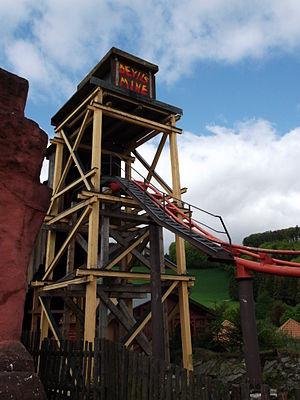
Fami P.A.R.C